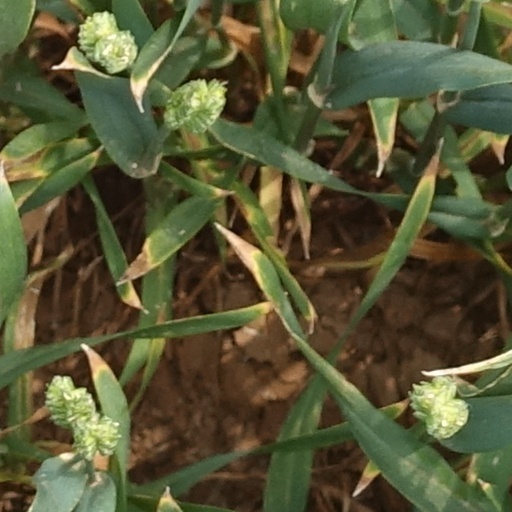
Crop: wheat